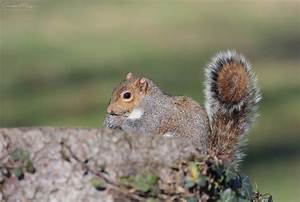
Label: squirrel